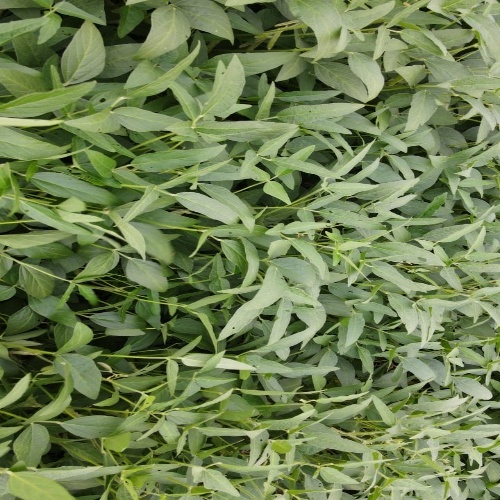
Label: Diabrotica_speciosa